Sarbadaliya Chhatra Sangram Parishad

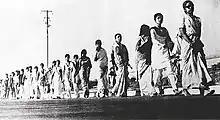
A procession of Dhaka University students led by Deepa Sen on 25 January 1969

Sarbadaliya Chhatra Sangram Parishad was a student organisation which played a pivotal role in the political history of Bangladesh, then known as East Pakistan. Formed amidst the backdrop of civil unrest and political dissatisfaction, this student-led organization became the voice of a burgeoning movement demanding greater autonomy for East Pakistan. Their activism was instrumental in the mass uprising of 1969, which not only challenged the military regime of Ayub Khan but also ignited the call for democracy. The efforts of these students were a significant precursor to the eventual independence of Bangladesh, highlighting the power of collective action and the impact of youth in shaping the course of a nation's history.